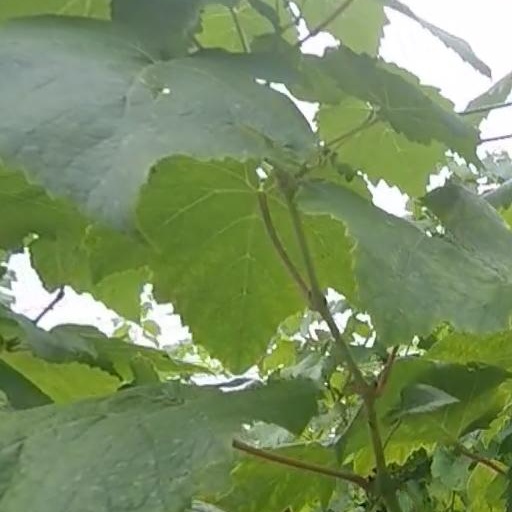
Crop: grape